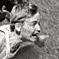
Age: 25